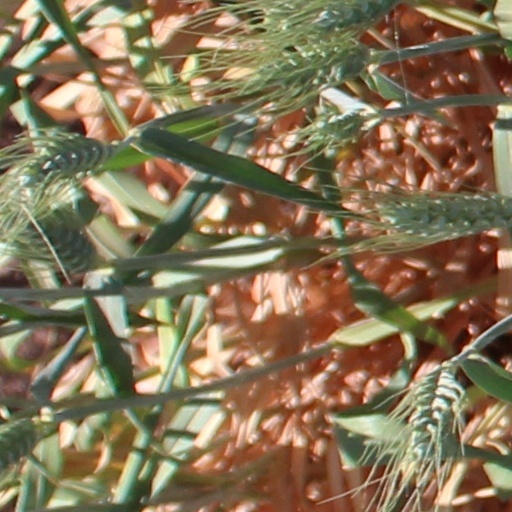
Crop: wheat